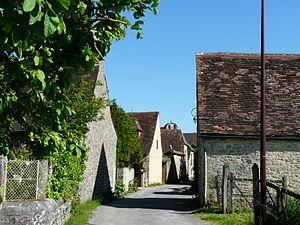
Une rue du village de Fanlac, Dordogne, France.
Fanlac est une commune française située dans le département de la Dordogne, en région Nouvelle-Aquitaine.
Un certain nombre d'œuvres cinématographiques et télévisuelles ont été tournées dans le département de la Dordogne.